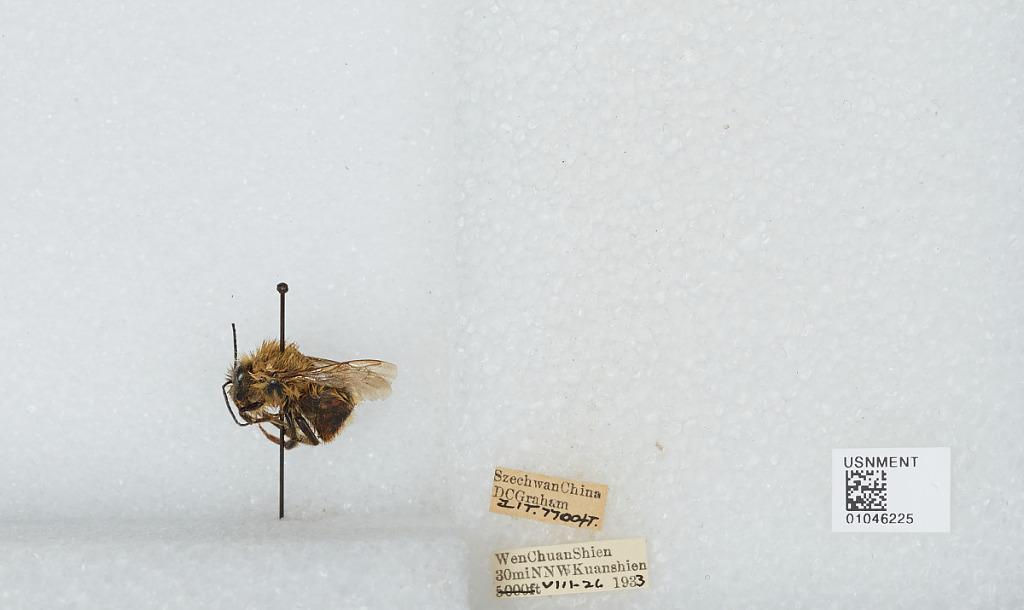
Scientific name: Bombus sp.
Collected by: D. Graham
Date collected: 1933-8-26
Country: China
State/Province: Sichuan
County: Wenchuan Xian
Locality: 30 miles NNW Kuanshien